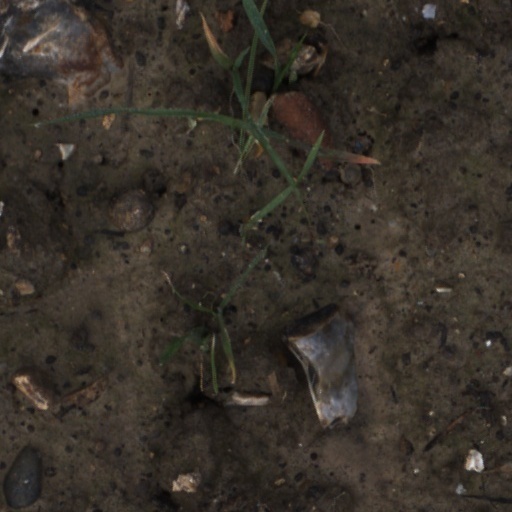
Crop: wheat